S. Herbert Howe

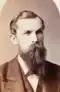

Throughout his life, Howe was regularly called upon to represent Marlborough at both the local and state political level. He held office as a member of Marlborough's Board of Selectmen in 1866, 1873, 1875 and 1877. He also served as chairman of Marlborough's school committee for a number of years.